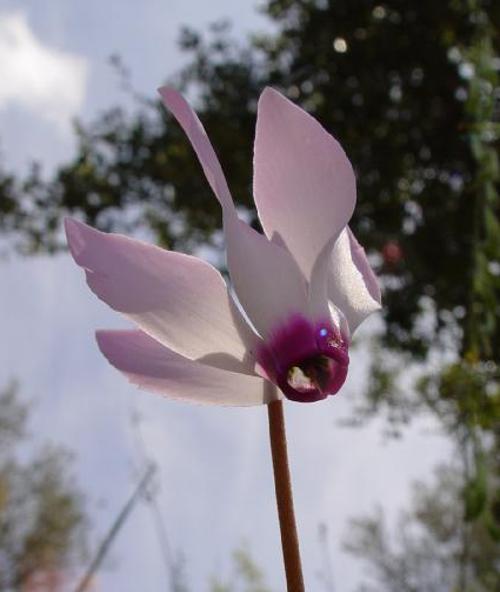
Label: cyclamen